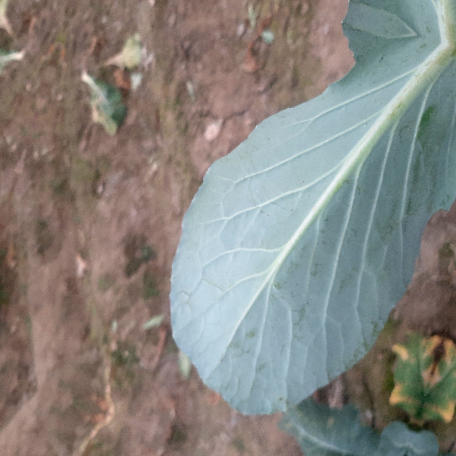
Label: Disease Free